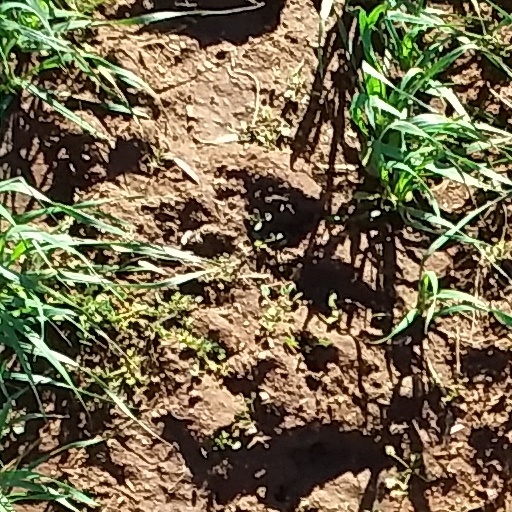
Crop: wheat